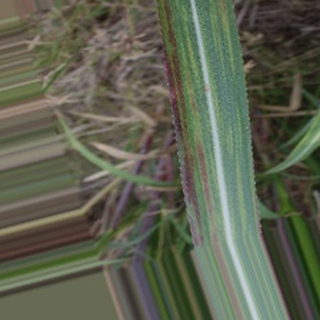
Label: sugarcane_bacterial_blight